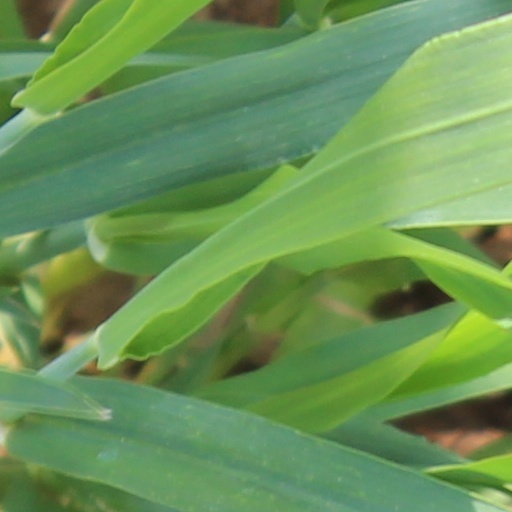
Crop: wheat